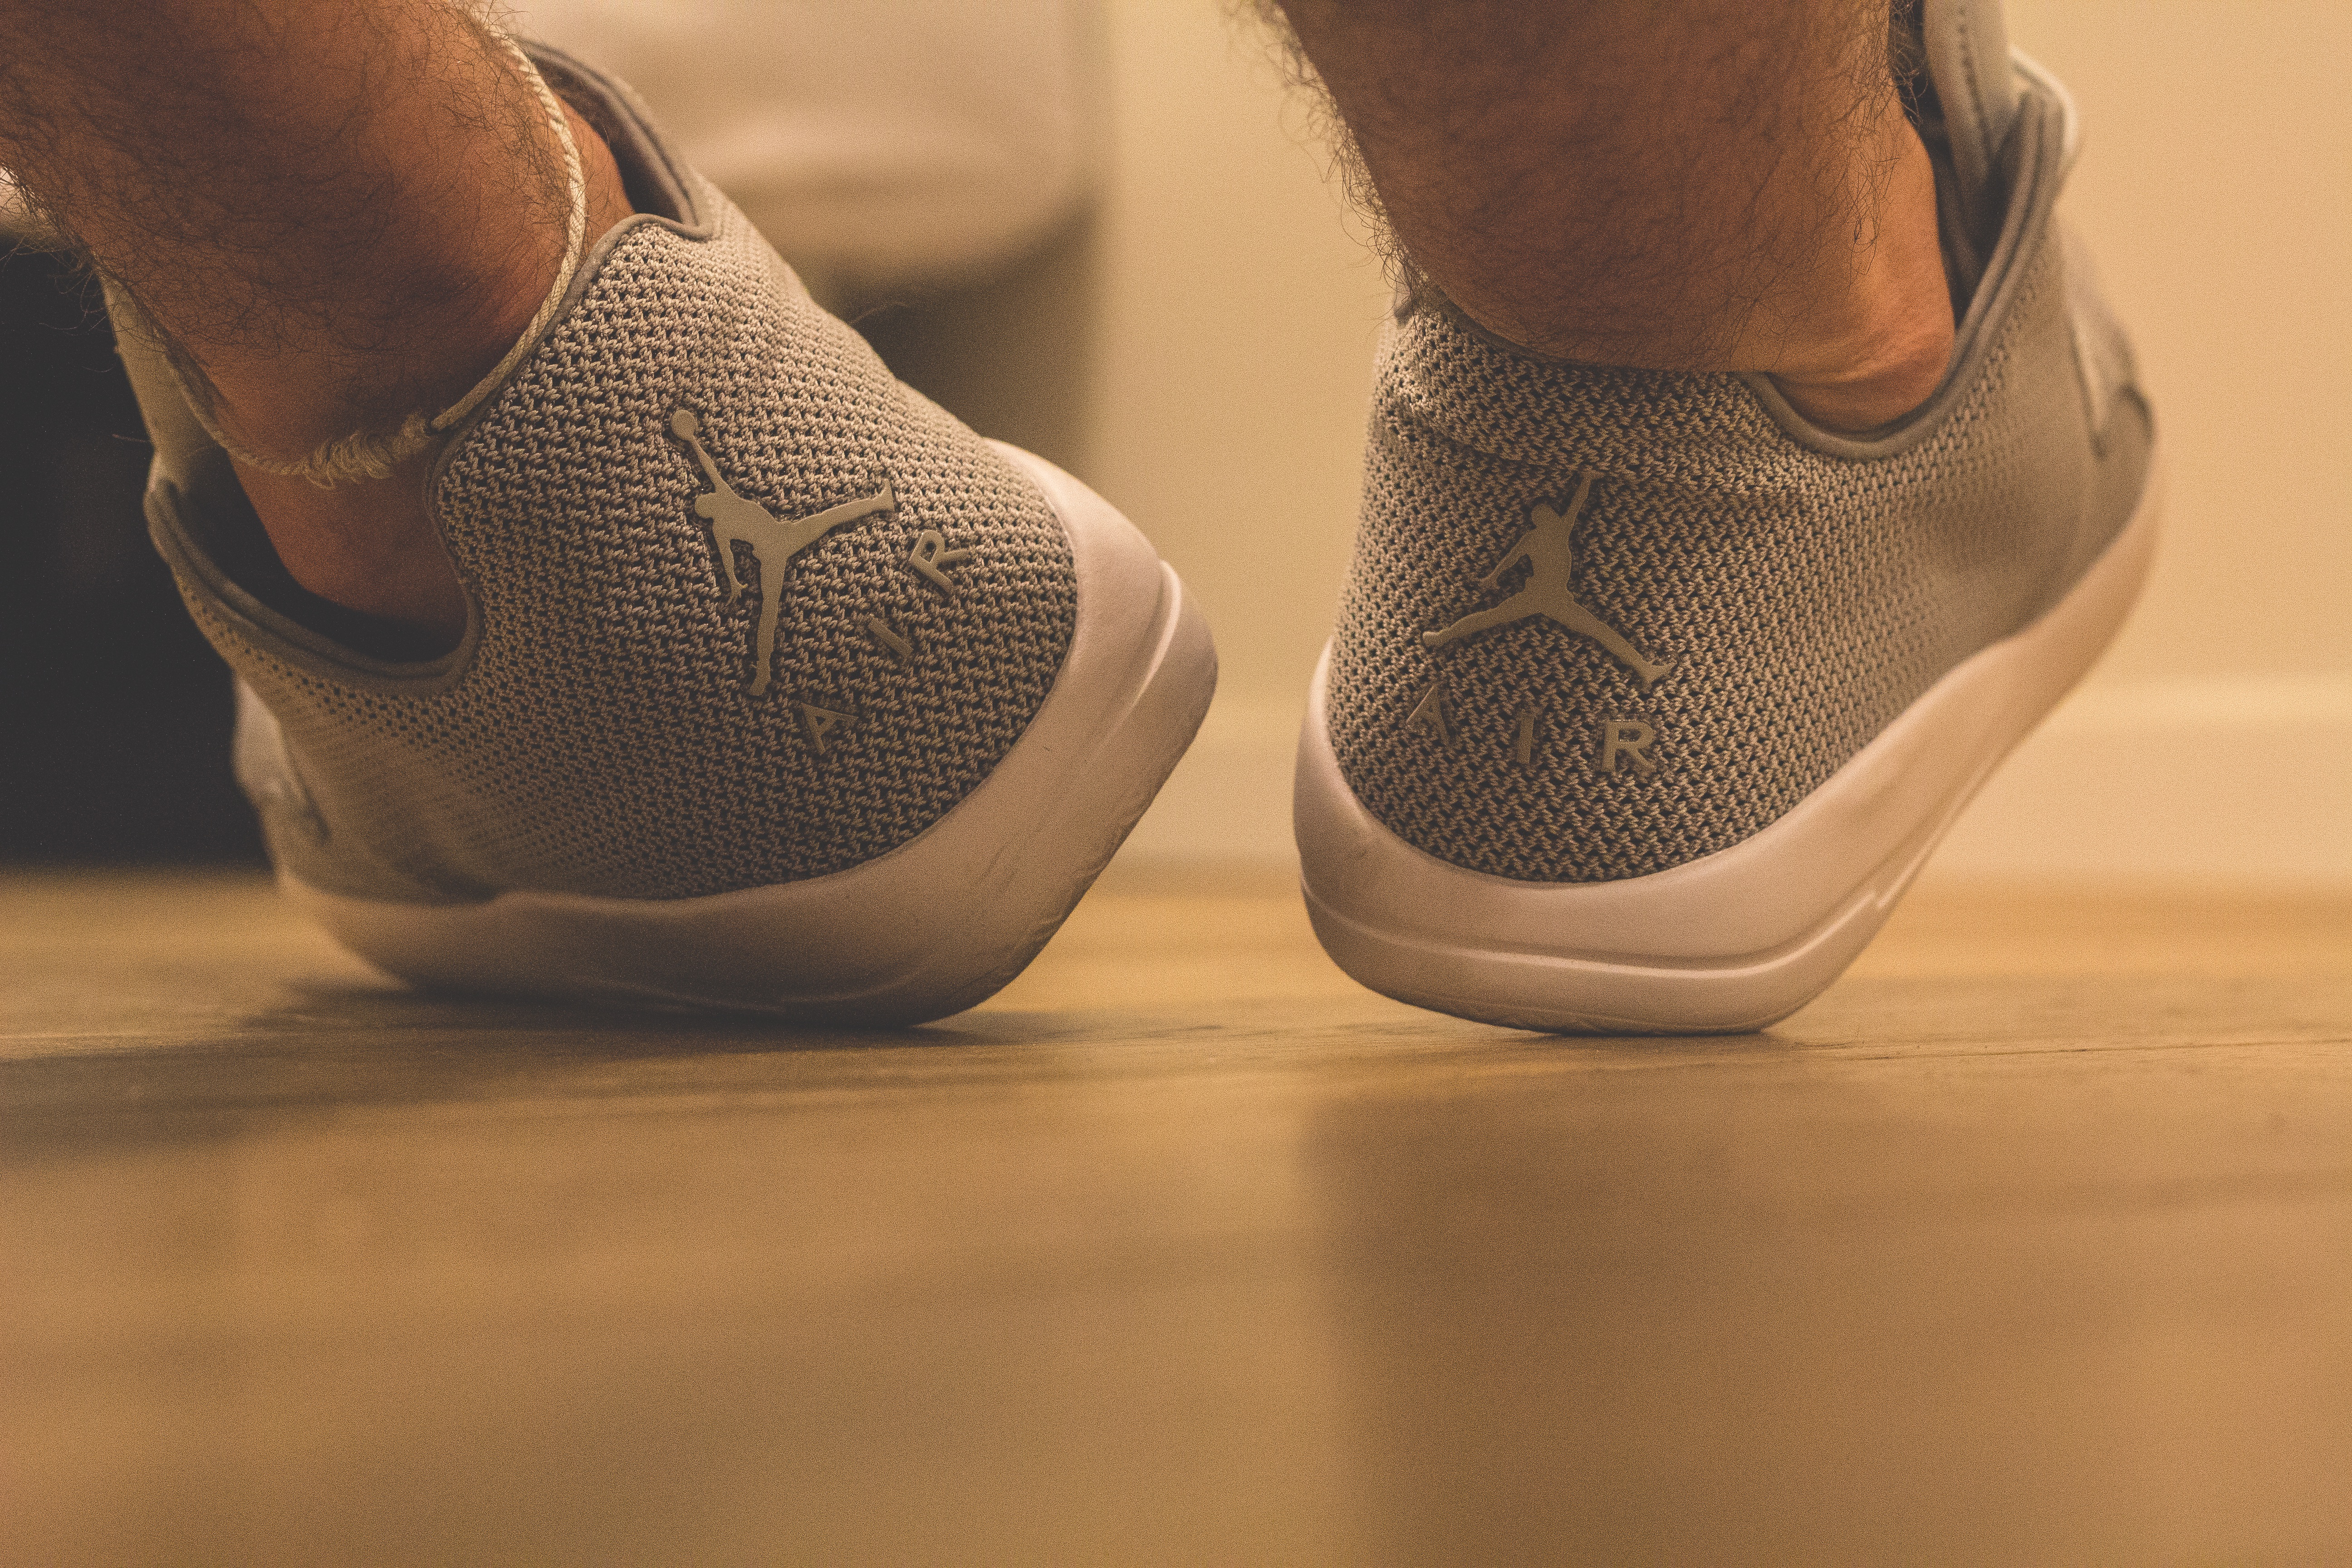
shoe, white, leg, spring, foot, close up, human body, sneakers, footwear, high heeled footwear, outdoor shoe